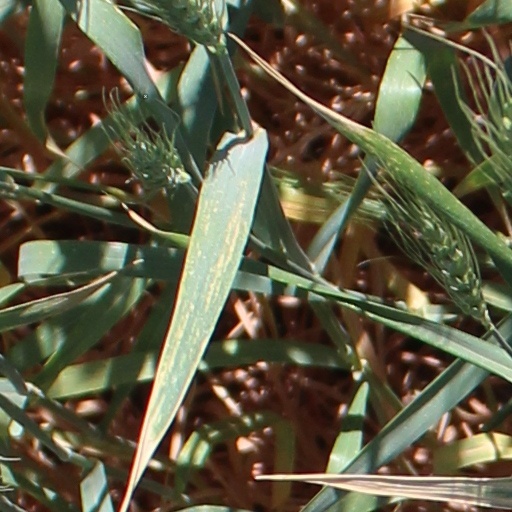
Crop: wheat